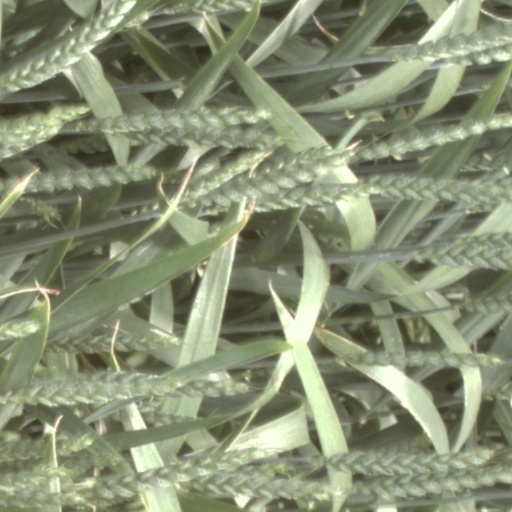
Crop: wheat